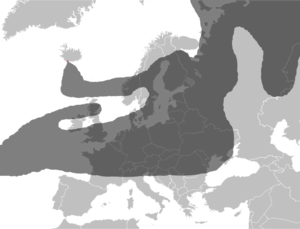
Luftfartsproblemerne efter Eyjafjallajökulls vulkanudbrud 2010
Askeskyens udbredelse 18.00 UTC 17. april 2010. Opdaterede prognoser er tilgængelige på London Volcanic Ash Advisory Centre site (Met Office, Storbritannien).
Eyjafjallajökulls vulkanudbrud 14. april 2010 førte til store problemer i luftfarten over store dele af Europa. Da luftrummet over en lang række europæiske lande blev lukket og tusindvis af flyafgange blev aflyst, strandede millioner af passagerer verden over. Dette var den største afbrydelse af lufttrafikken siden 2. verdenskrig.